Battle of Helm's Deep

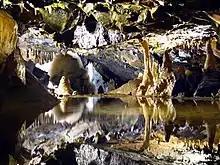
The caves in Cheddar Gorge inspired Tolkien's Glittering Caves of Aglarond, at the head of the gorge of Helm's Deep.

Helm's Deep is based on the Cheddar Gorge, a limestone gorge deep in the Mendip Hills, with a large cave complex that Tolkien visited on his honeymoon in 1916 and revisited in 1940, and which he acknowledged as the origin of the Glittering Caves of Aglarond at the head of Helm's Deep, behind the fortress.